Don Wayne Reno

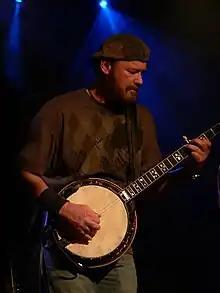
Don Wayne Reno performing at a Hayseed Dixie gig in 2008

Don Wayne Reno (born February 8, 1963, in Roanoke, Virginia) is a bluegrass musician and banjo player, and also an ordained minister. He is a son of famed bluegrass musician Don Reno. Reno was for several years a mainstay of Hayseed Dixie with his brother Dale Reno as the mandolinist. He currently works with his brother and Mitch Harrell in the band Reno and Harrell.